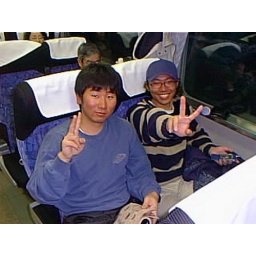
Passengers on JNR train seen on the west coast of Japan in March 2000